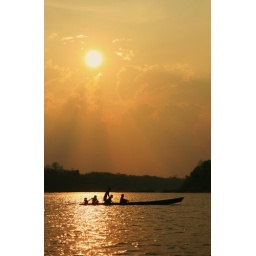
Kids in a boat on the river close to Phin, Laos